Bell Memorial

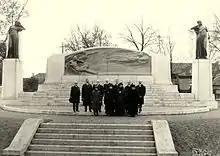
Bell in centre, with committee members, his granddaughter, Mabel Harlakenden Grosvenor; his wife, Mabel Hubbard; and his eldest daughter Elsie.

The Brantford monument was finally unveiled in a driving rain on 24 October 1917 by then Governor General of Canada Victor Cavendish, 9th Duke of Devonshire before an audience in the thousands. The Governor General of Canada arrived in the city by train, along with the Lieutenant-Governor of Ontario Sir John Hendrie, the Hon. Senator Robertson of the Privy Council, the Hon. W.D. McPherson of the Ontario Government and other notables. They were greeted by a children's chorus, honour guards, the band of the 125th (Brantford) Battalion and the chimes of Grace Anglican Church located only a few dozen metres from the memorial. Also in attendance in full war regalia was Chief A.R. Hill of the Six Nations Tribes of the Grand River, where Bell, not long after his arrival in Canada, had been made an honorary tribal chief.